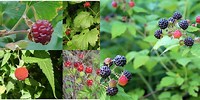
Label: others